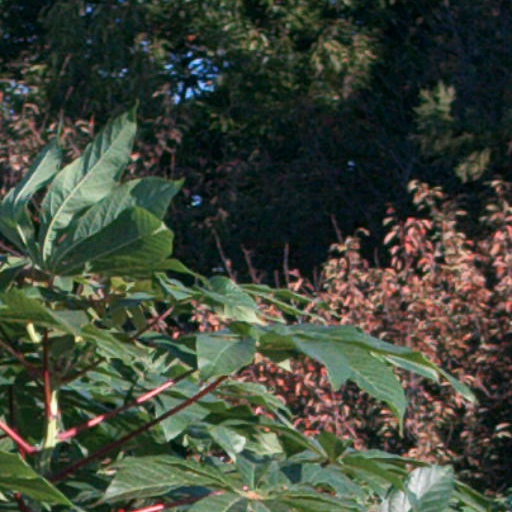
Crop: cassava